Blanche of Castile (1319–1375)

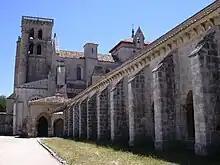
The Abbey of Santa María la Real de Las Huelgas in Castile and León

During this time, Juan Manuel secretly negotiated with King Alfonso IV the marriage of his daughter Constance Manuel with Infante Pedro. Blanche returned to Aragon accompanied by Martim Fernandes de Portocarreiro and an entourage of Portuguese nobles with her entire dowry and money.